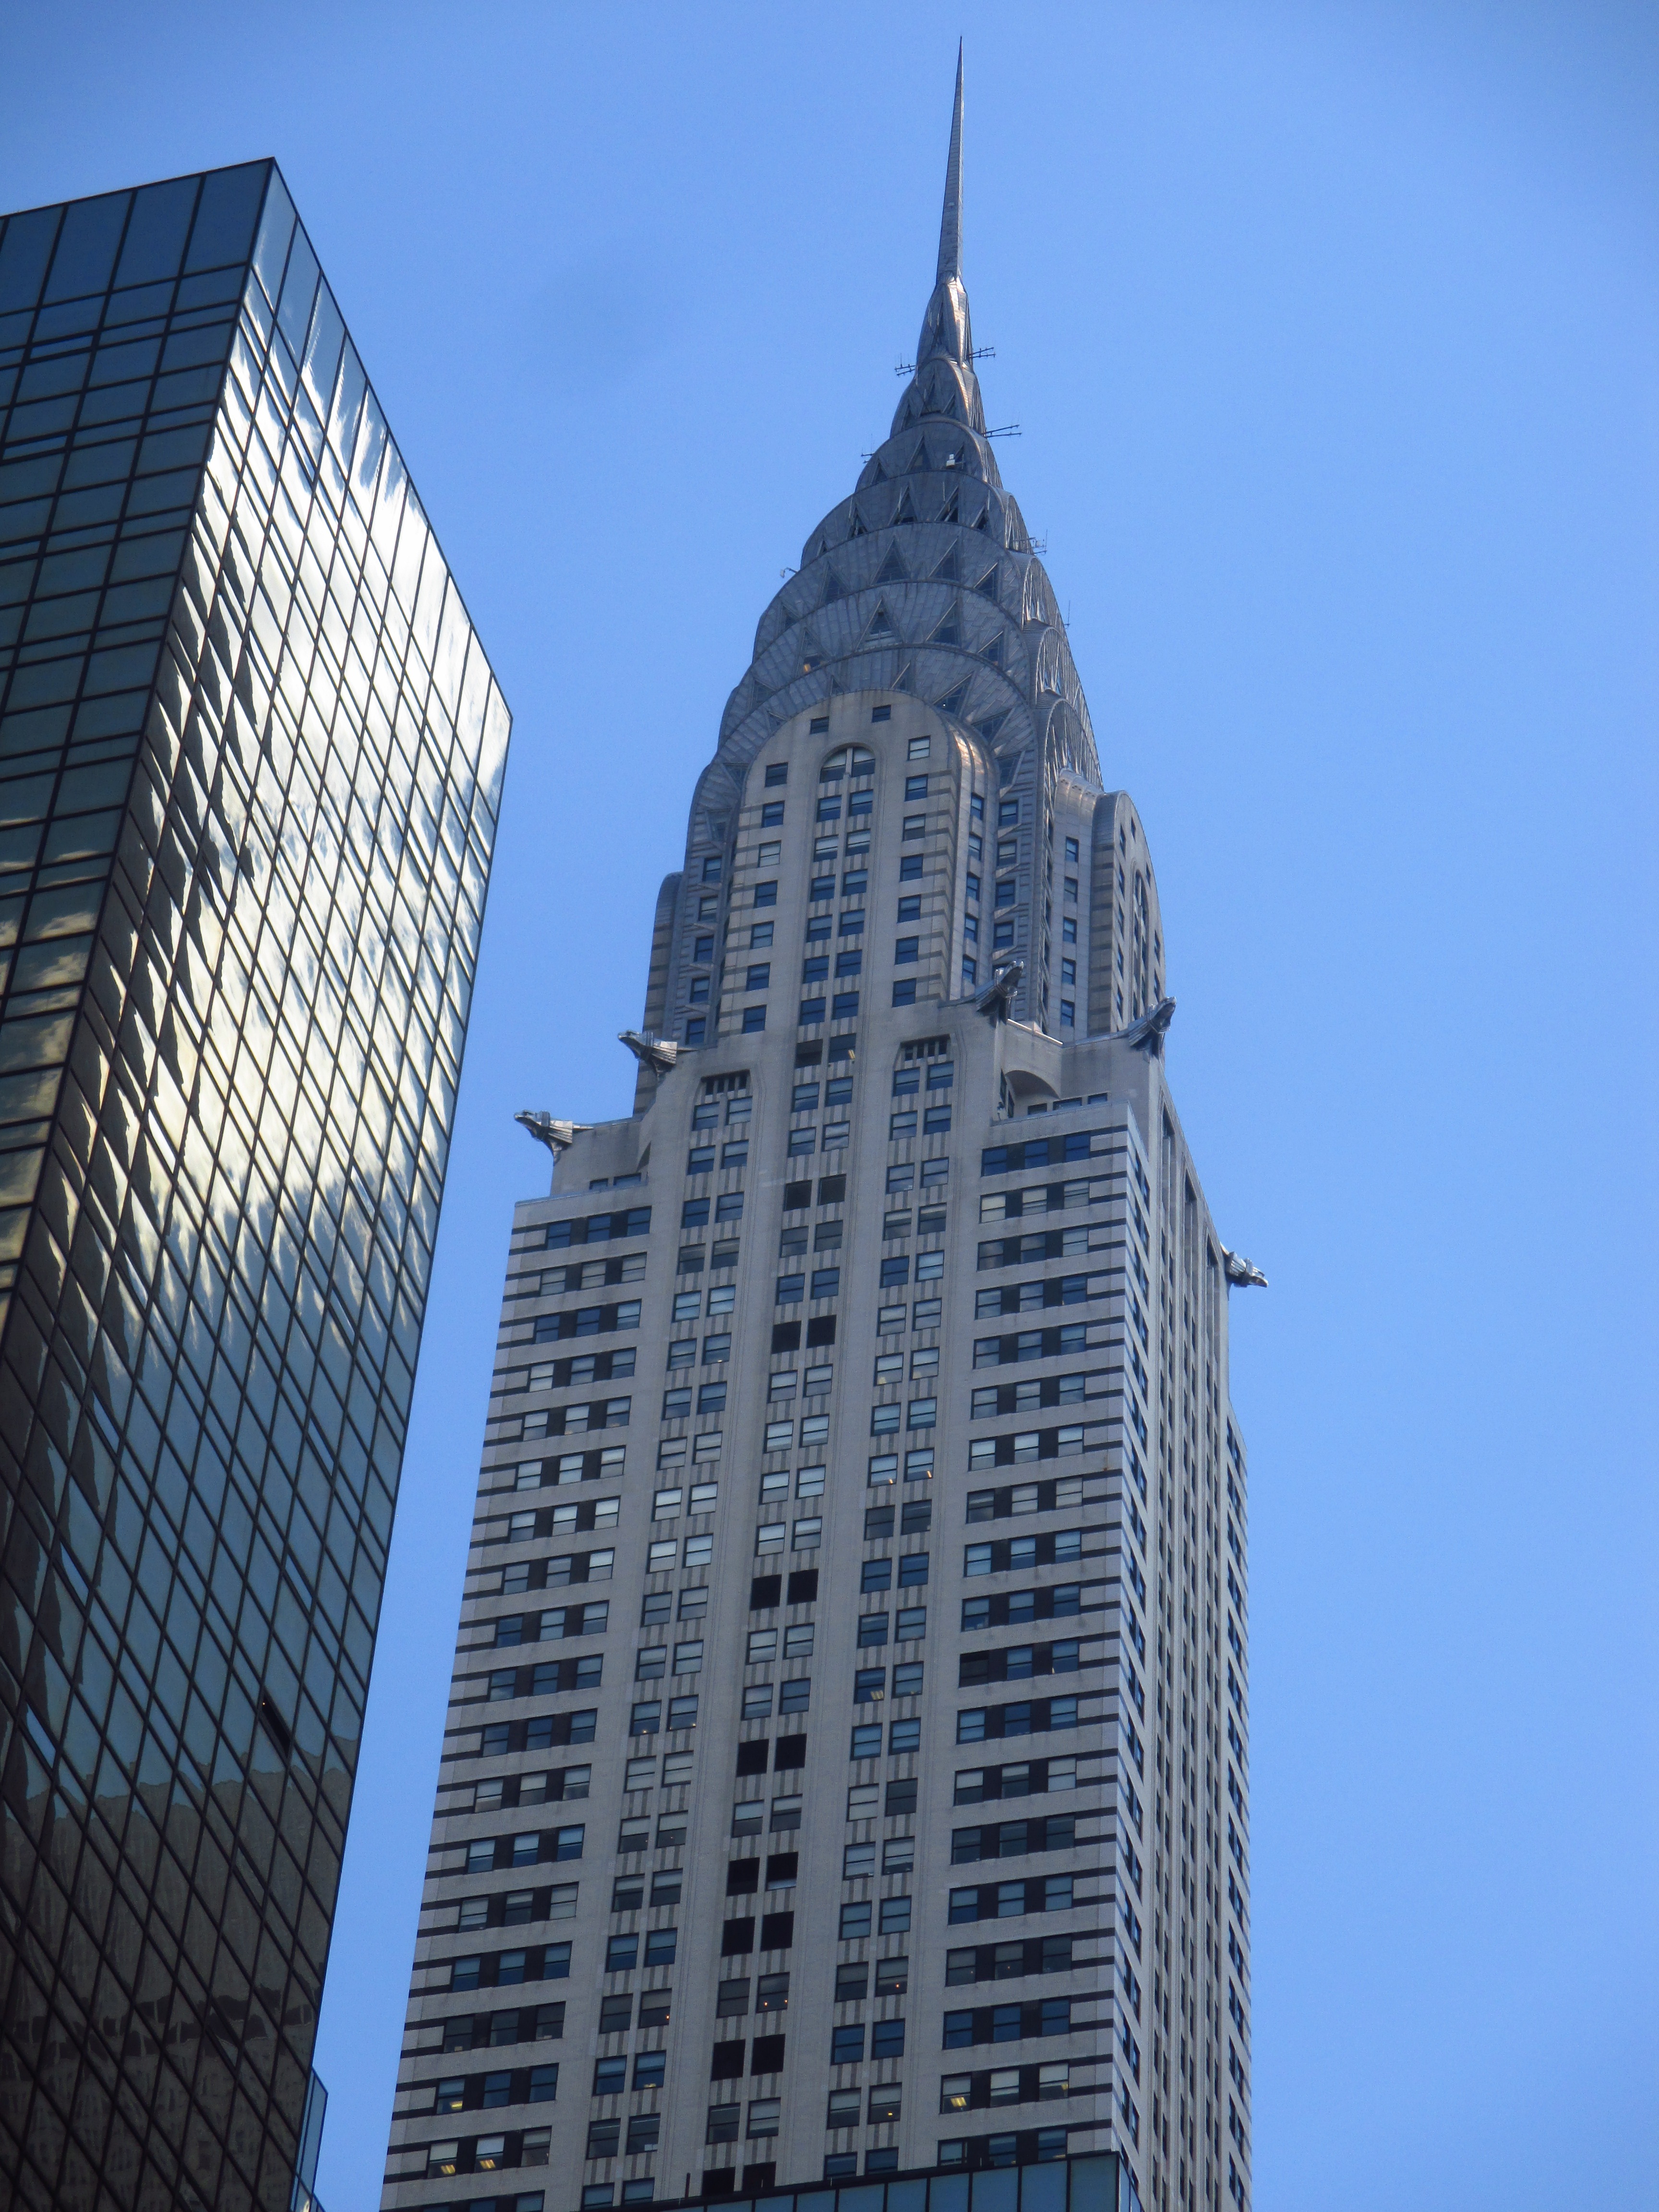
architecture, skyline, building, city, skyscraper, new york, manhattan, cityscape, downtown, tower, landmark, facade, tower block, spire, metropolis, urban area, metropolitan area